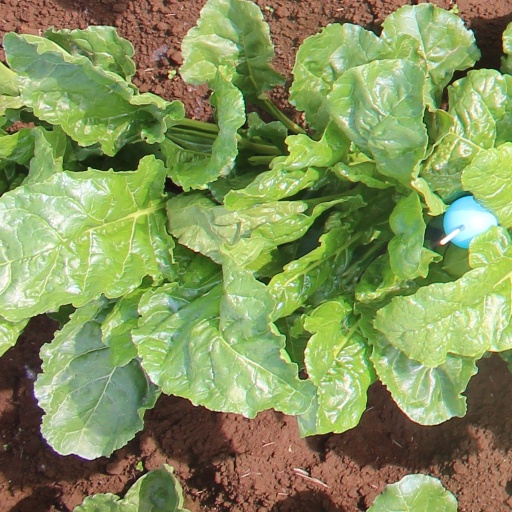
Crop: sugar beet